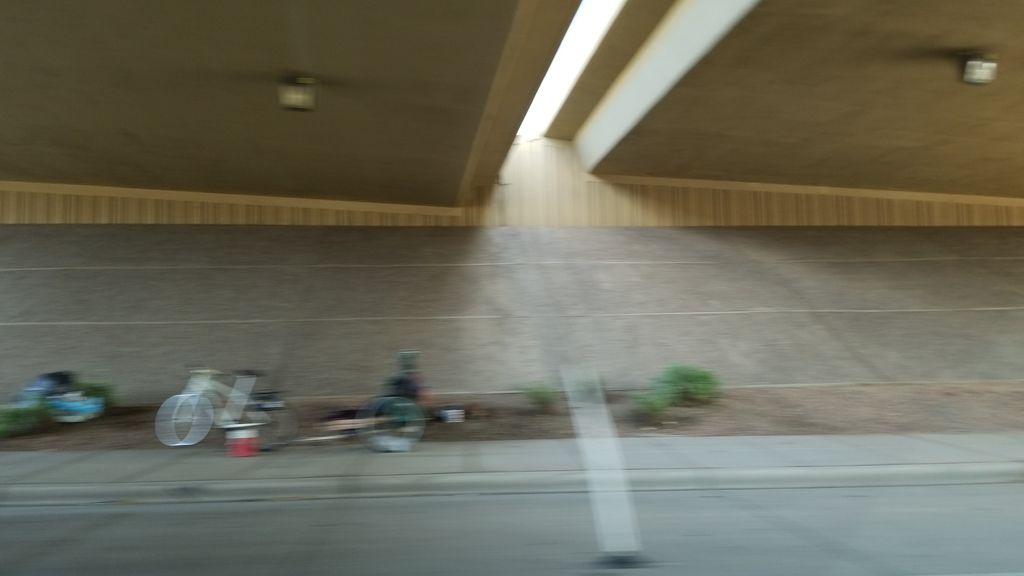
Feature: Wheelchair
City: Phoenix
State: Arizona
Country: United States
Date: 2018-06-13T17:03:56+00:00